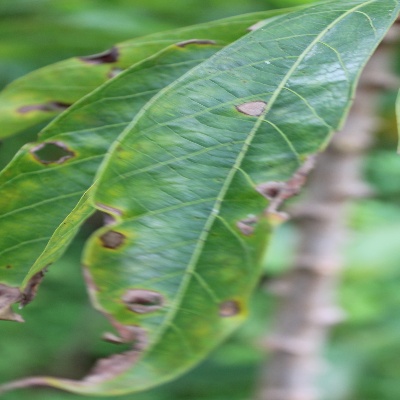
Crop: Cassava
Condition: brown spot